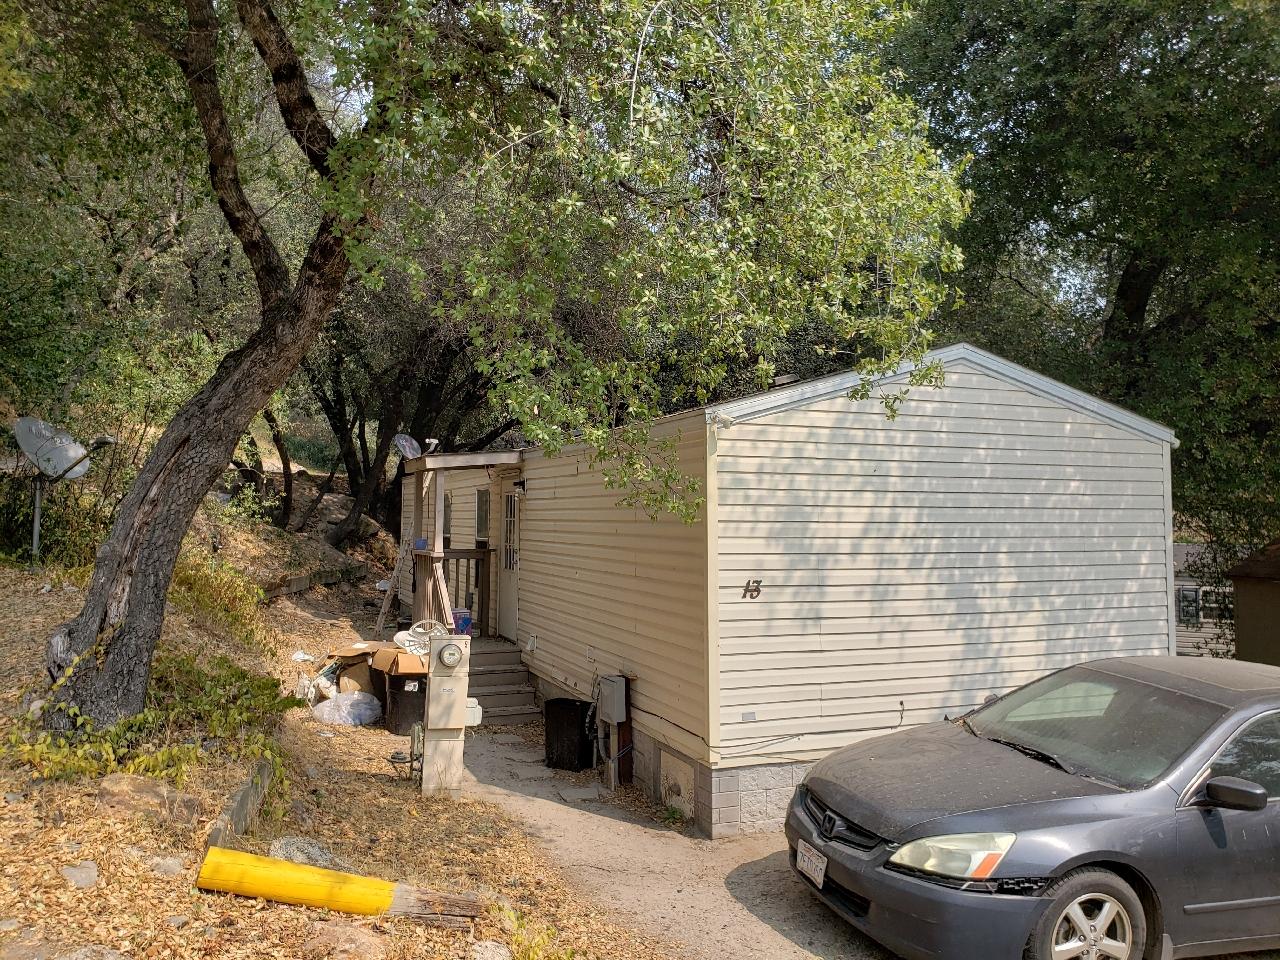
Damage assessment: no_damage